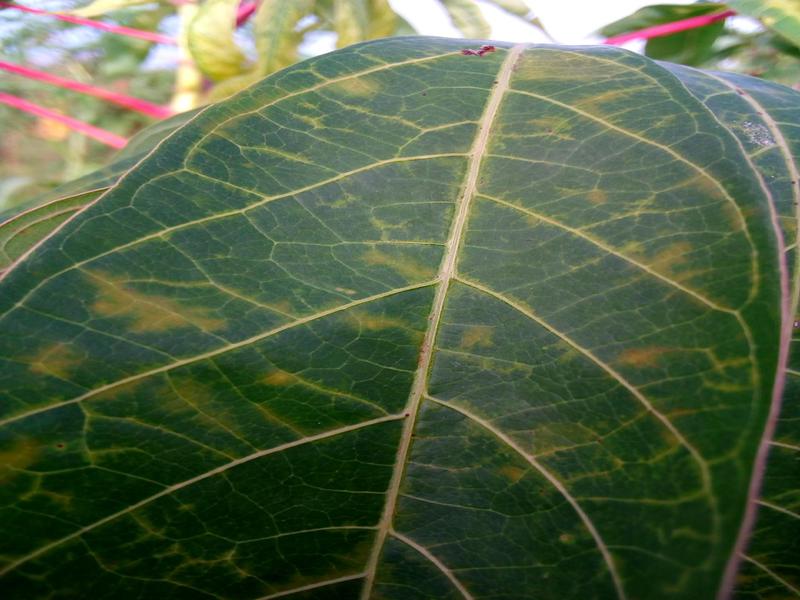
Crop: cassava
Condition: brown_streak_disease